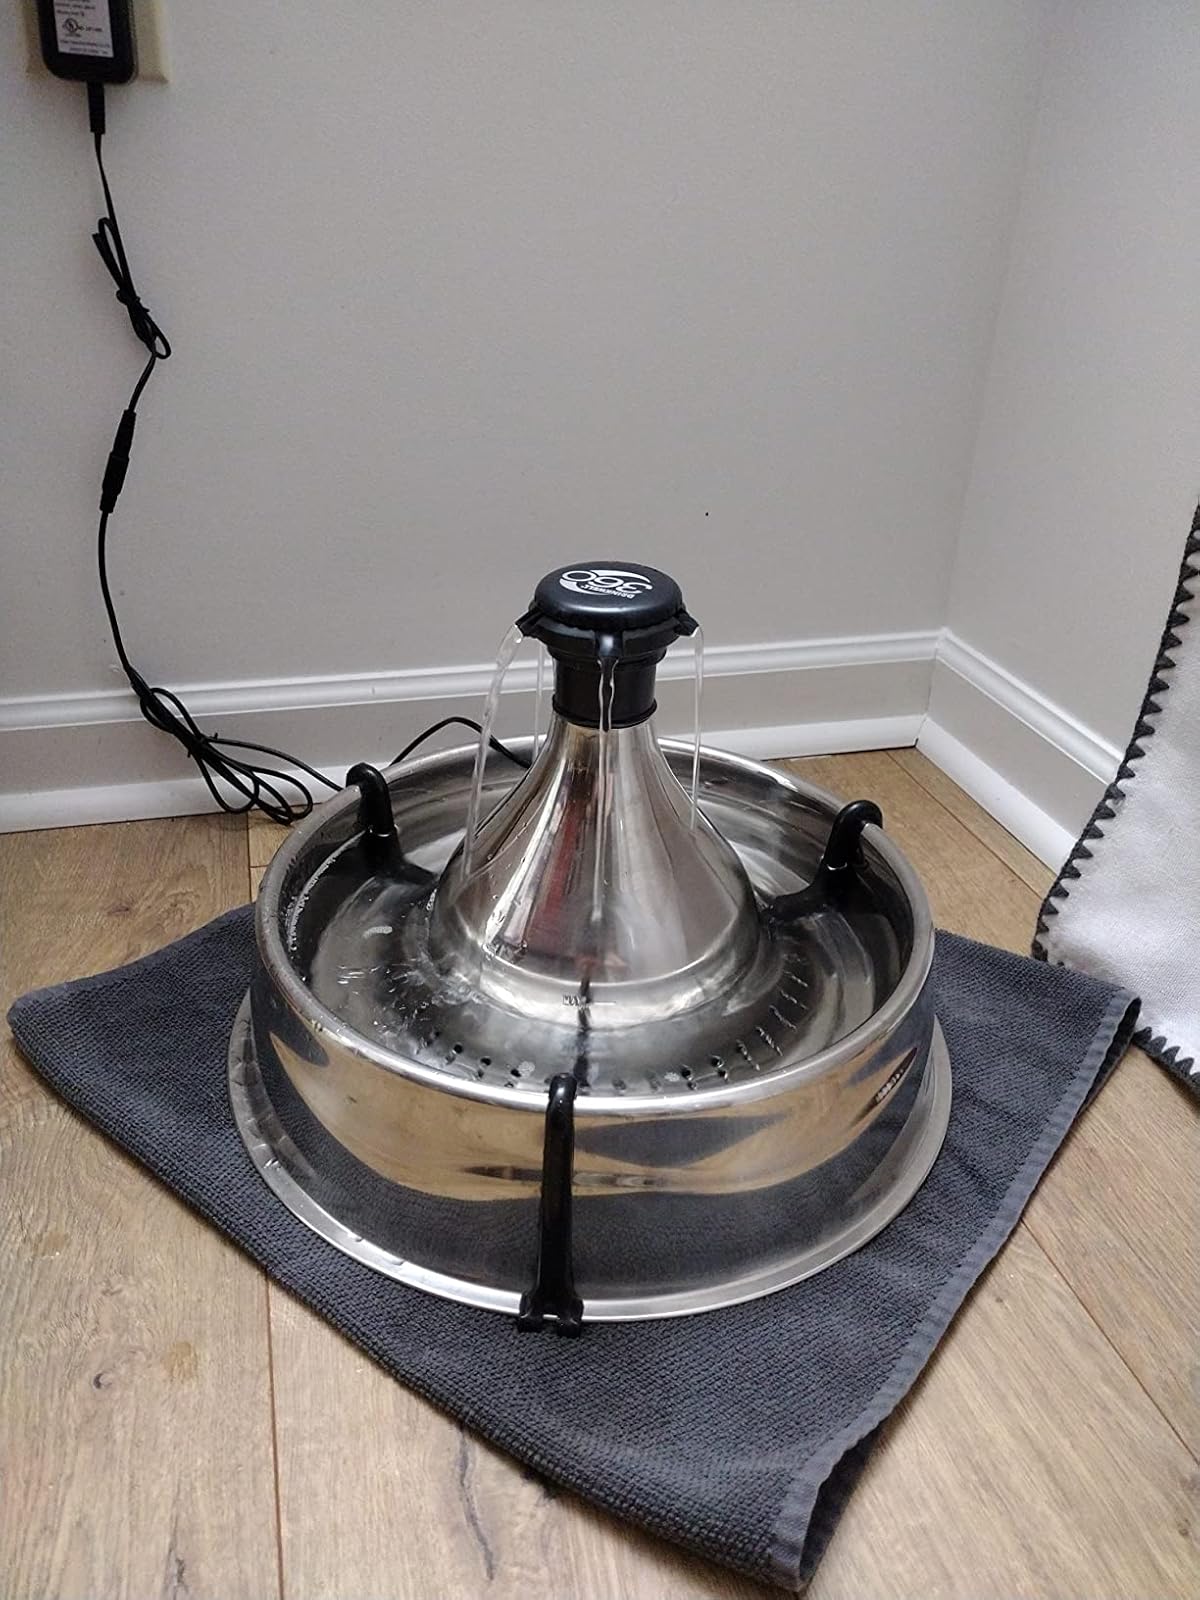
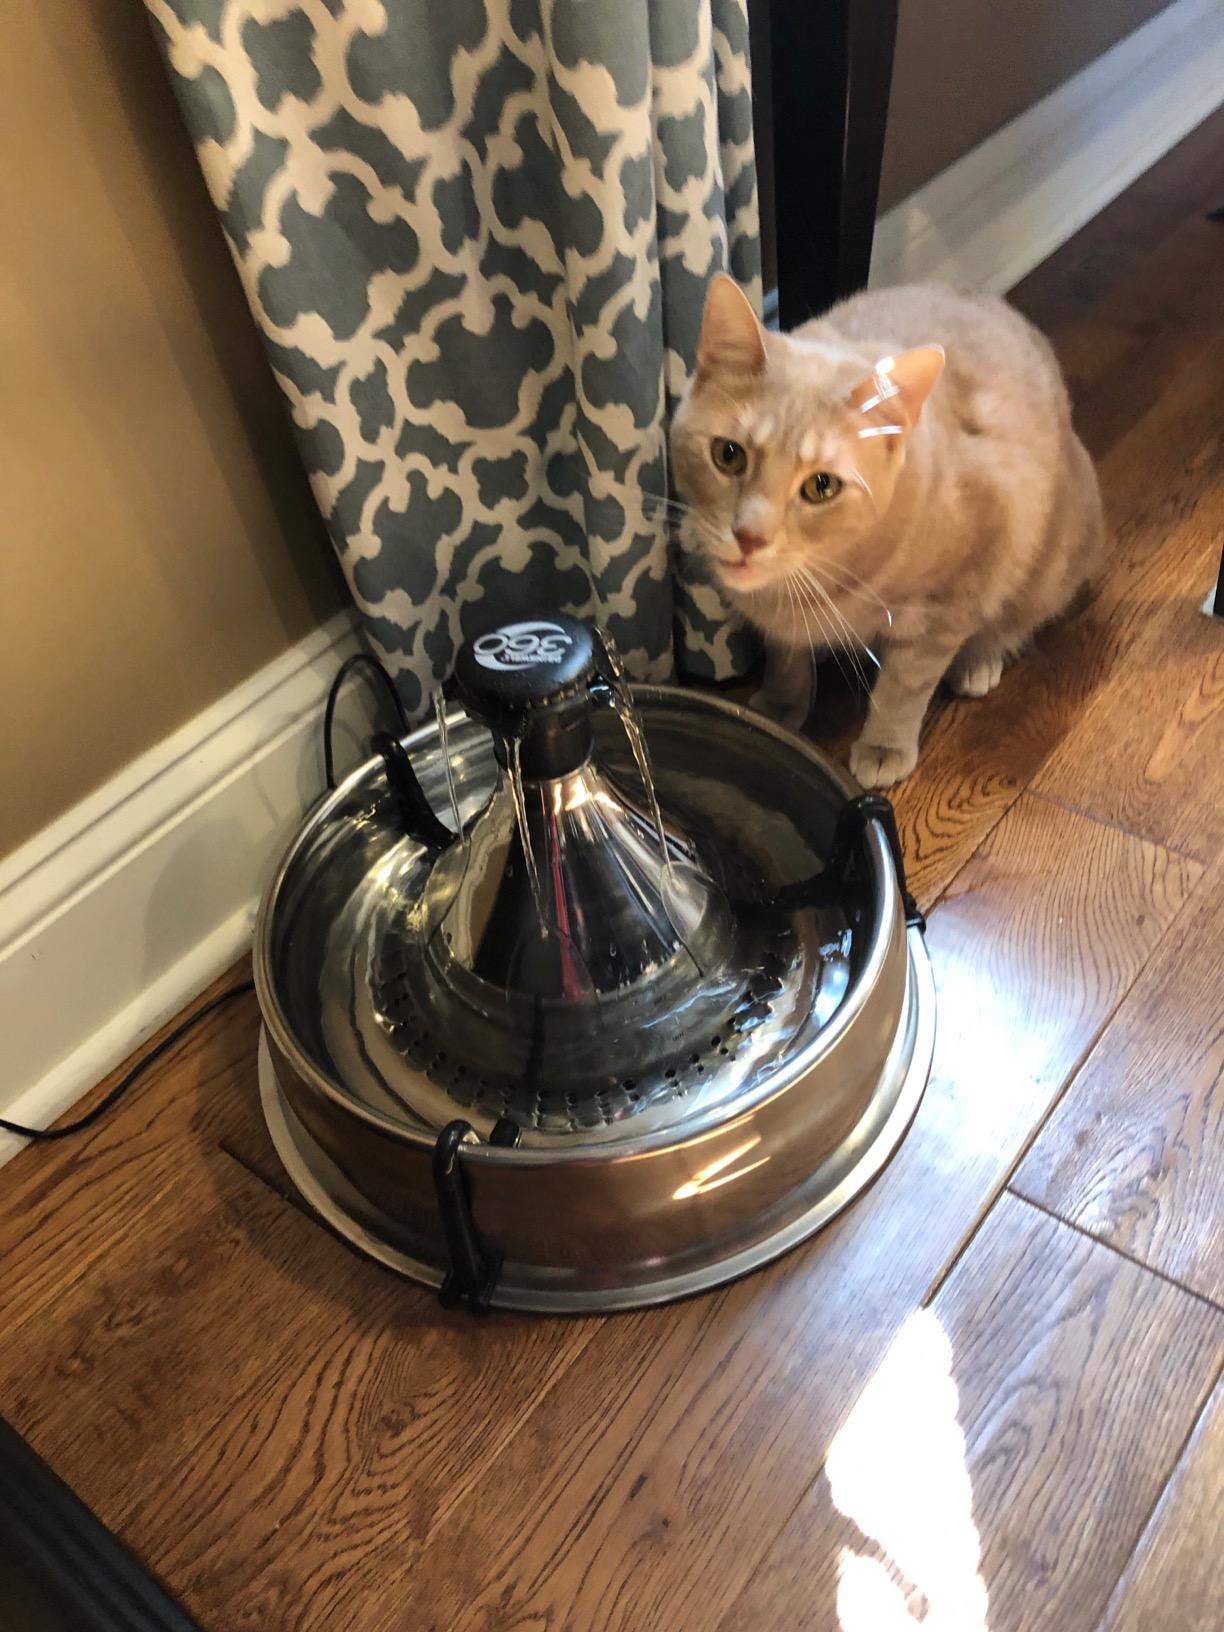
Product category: items_bowl
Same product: yes